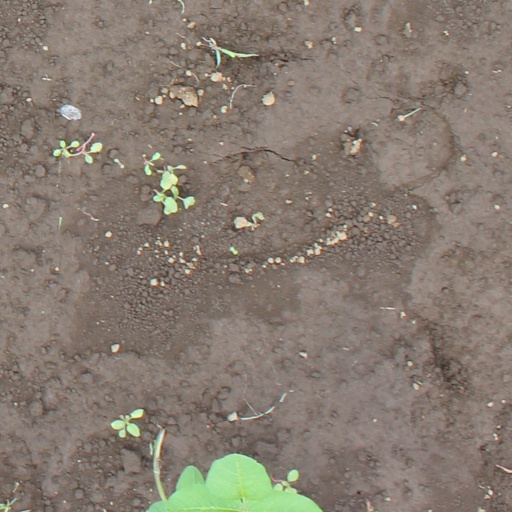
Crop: soybean